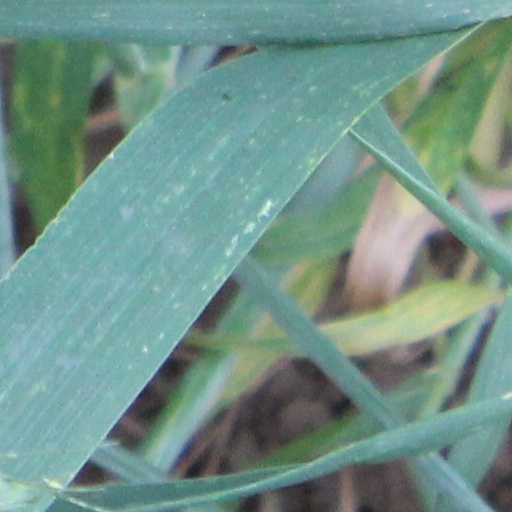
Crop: wheat